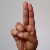
The image shows a hand gesture representing the letter 'U' in Indian Sign Language.